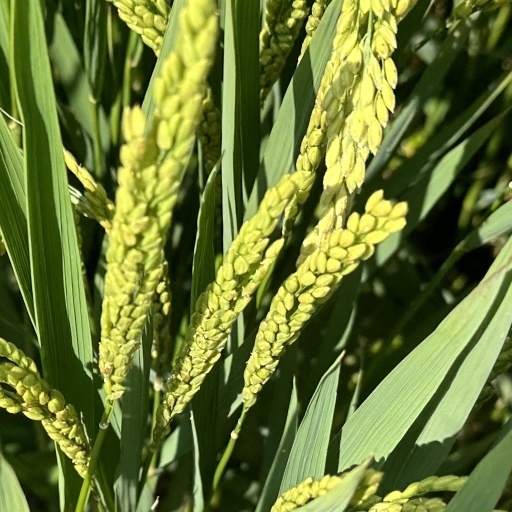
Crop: rice